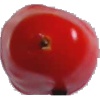
Label: Tomato 2